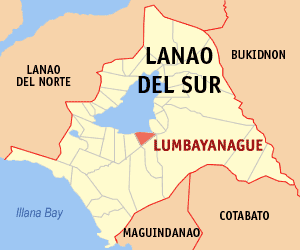
Lumbayanague est une localité de la province de Lanao du Sud, aux Philippines. En 2015, elle compte 16 372 habitants.